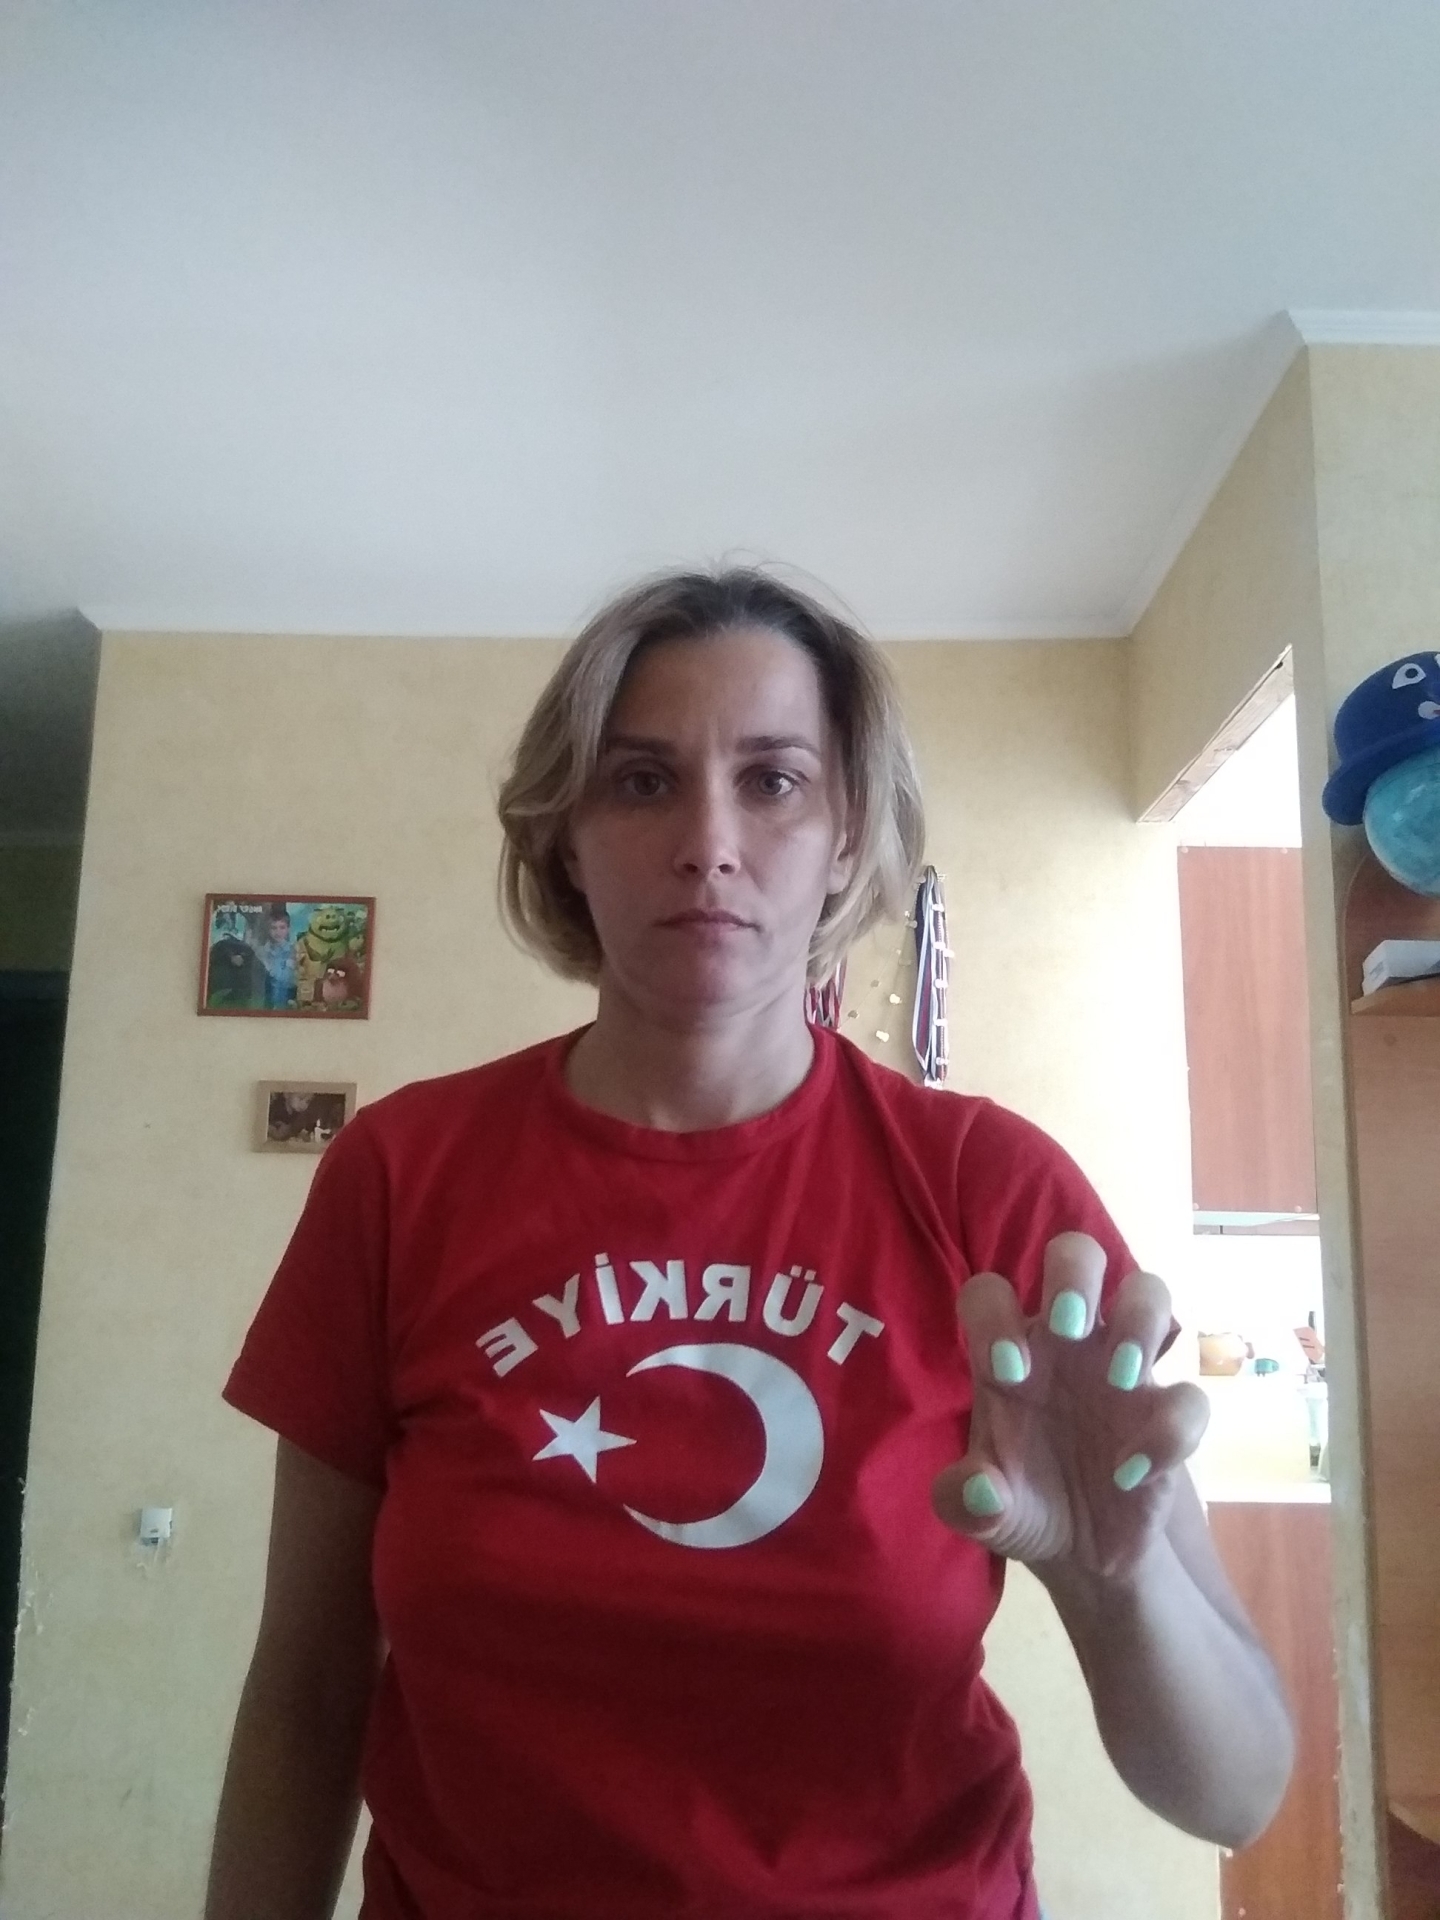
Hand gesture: grabbing